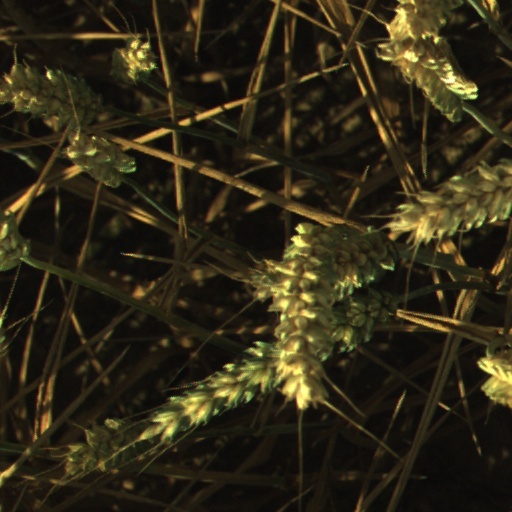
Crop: wheat